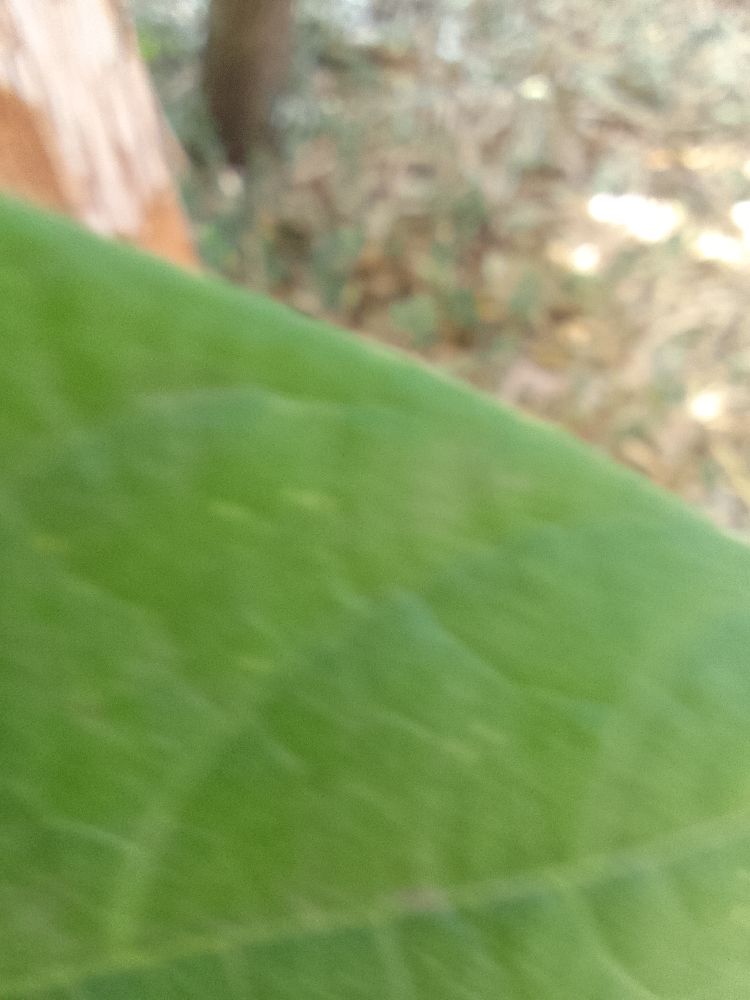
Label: healthy